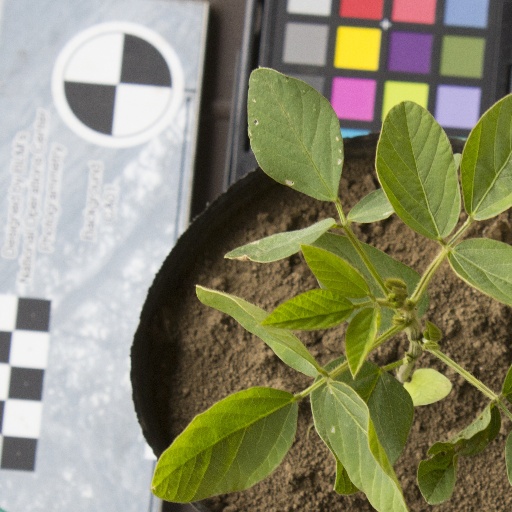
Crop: soybean